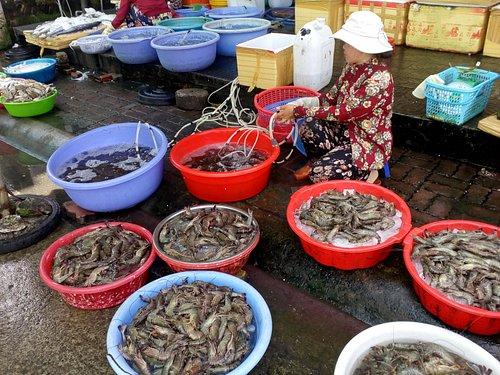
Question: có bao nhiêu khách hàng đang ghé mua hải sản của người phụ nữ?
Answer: không có khách hàng nào ghé mua hải sản của người phụ nữ